Rambla del Poyo

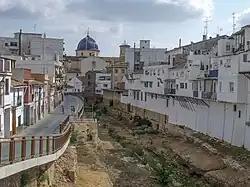
Rambla del Poyo at Chiva in August 2013

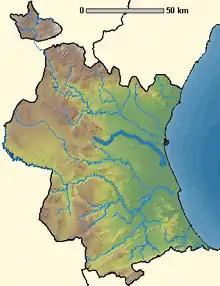
Location map of Rambla del Poyo

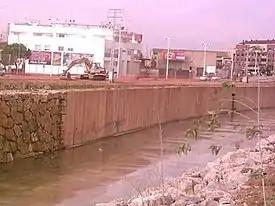
A channeled section of the Rambla

The Rambla del Poyo is a 43.5 km Rambla (gorge) in the Province of Valencia, Spain.